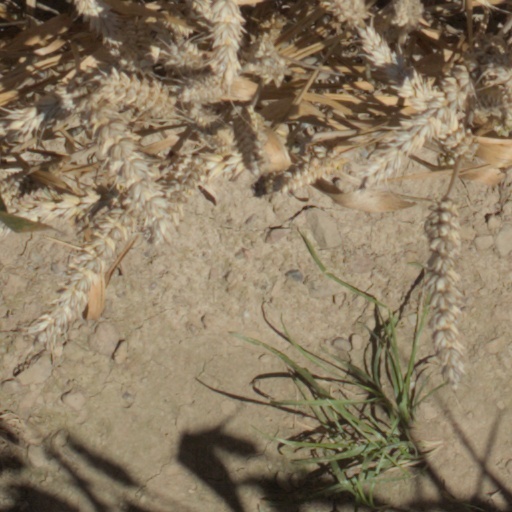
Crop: wheat